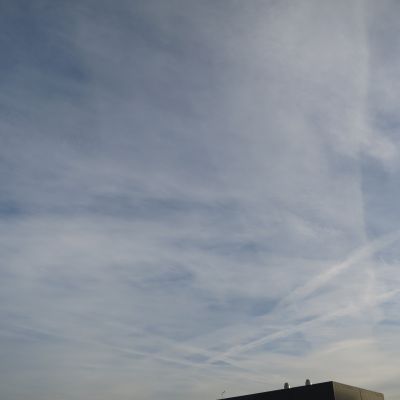
Cloud type: Contrail (Ct)